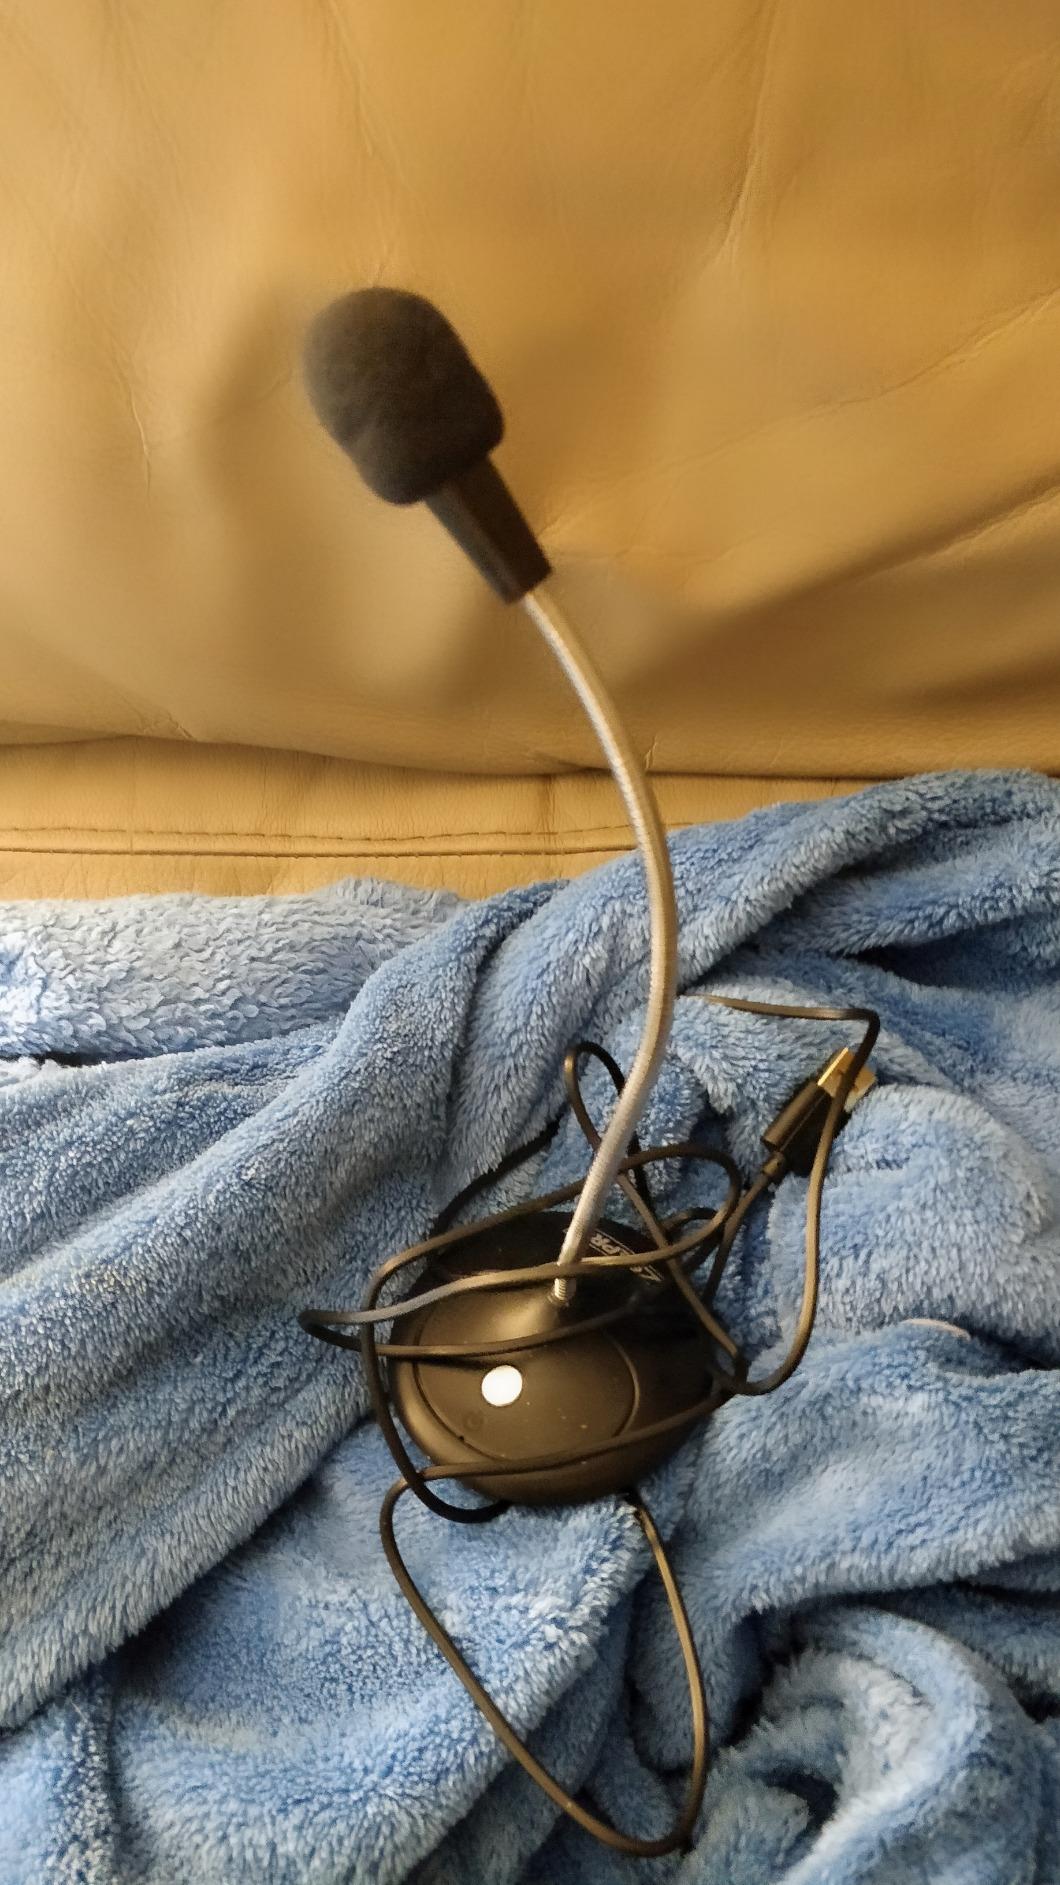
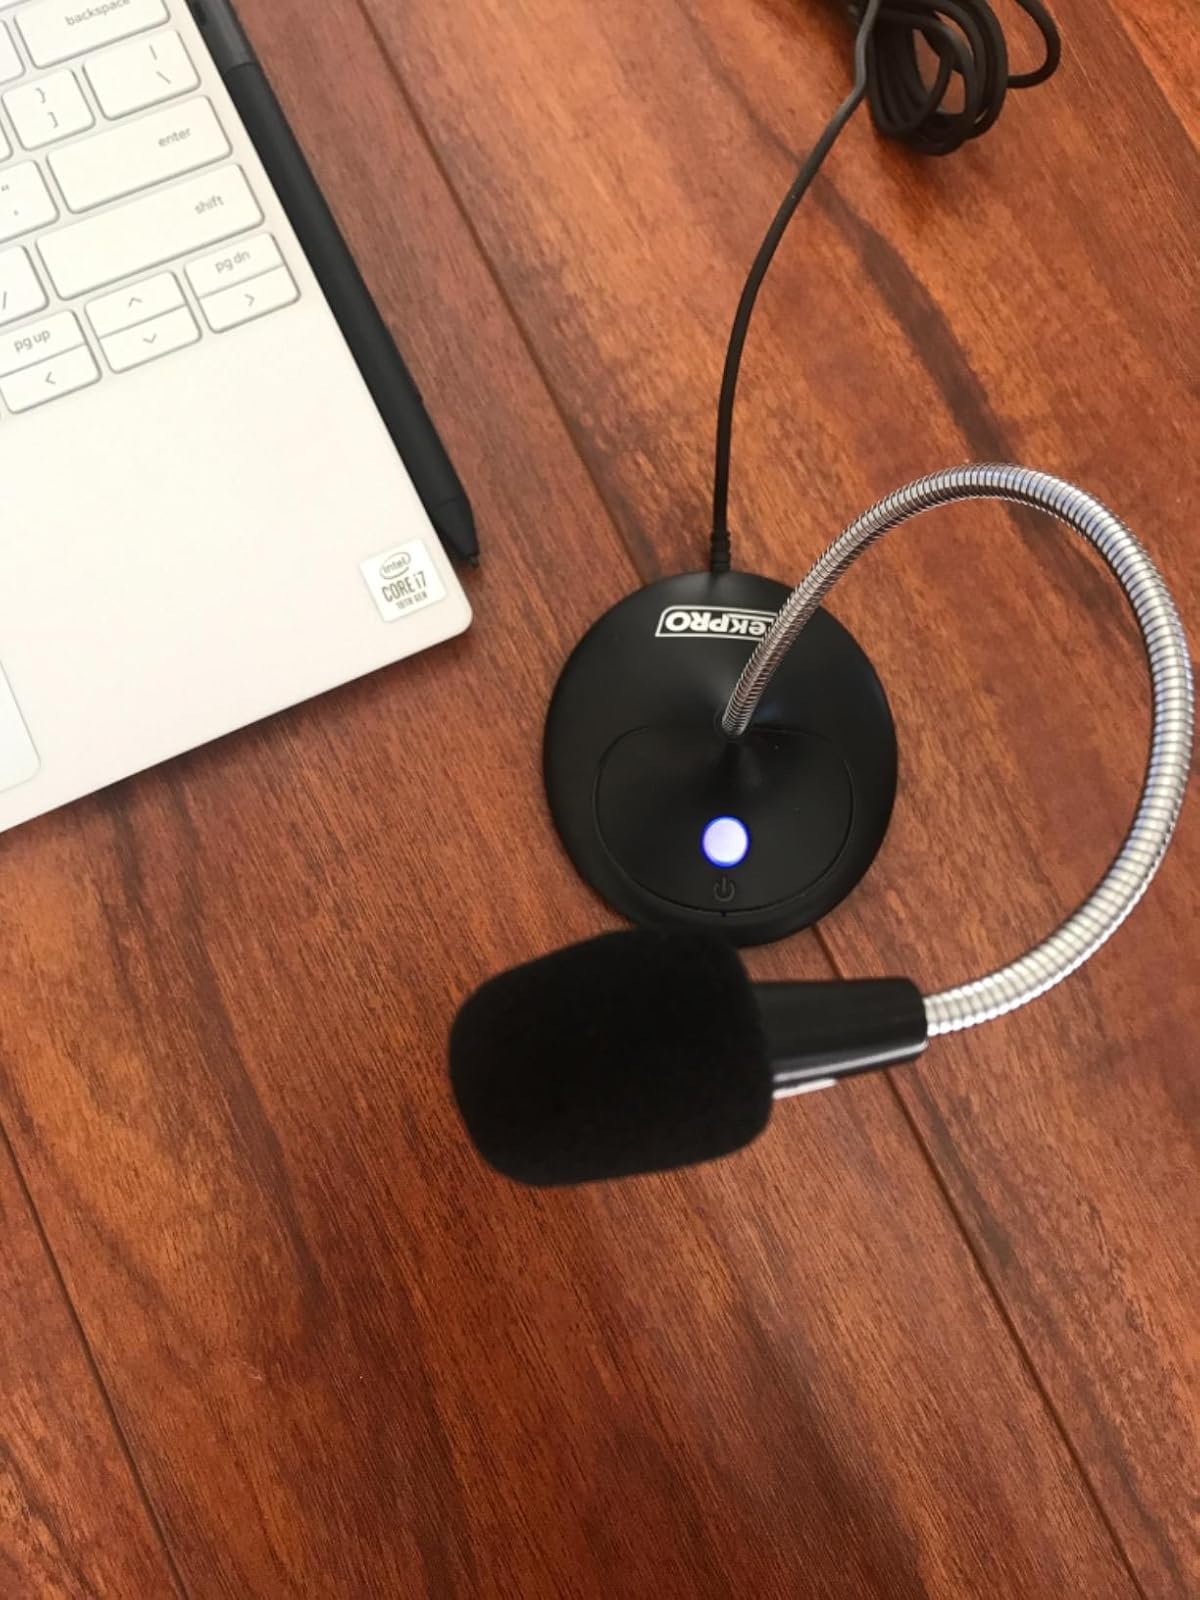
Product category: microphone
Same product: yes